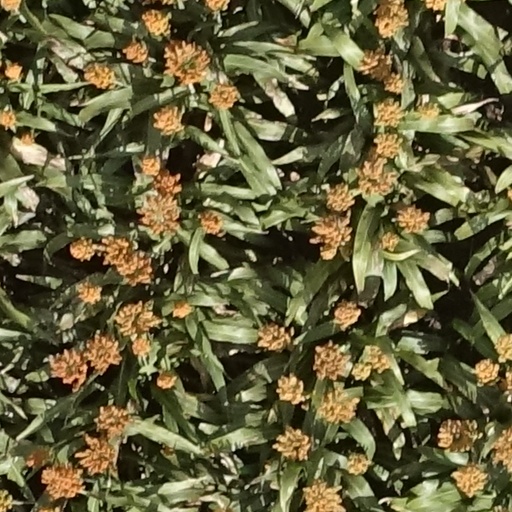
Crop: sorghum